Lauenburg and Bütow Land

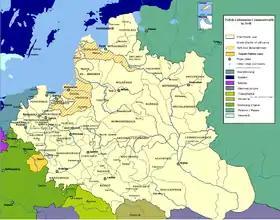
Polish–Lithuanian Commonwealth in 1648

Lauenburg and Bütow Land ( or) formed a historical region in the western part of Pomerelia (Polish and papal historiography) or in the eastern part of Farther Pomerania (German historiography). It was composed of two districts centered on the towns of Lauenburg (Lębork) and Bütow (Bytów). The land is today part of the Polish Pomeranian Voivodeship.